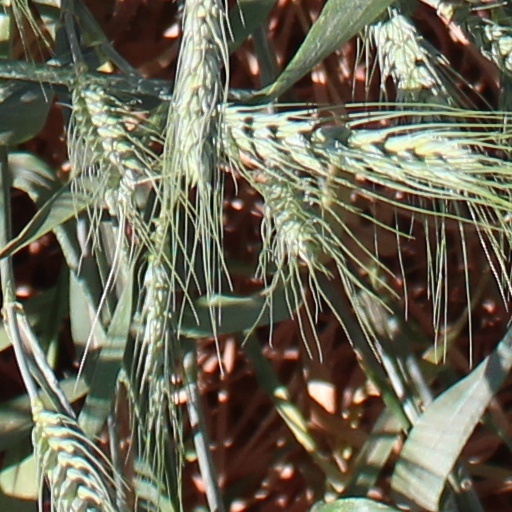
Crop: wheat